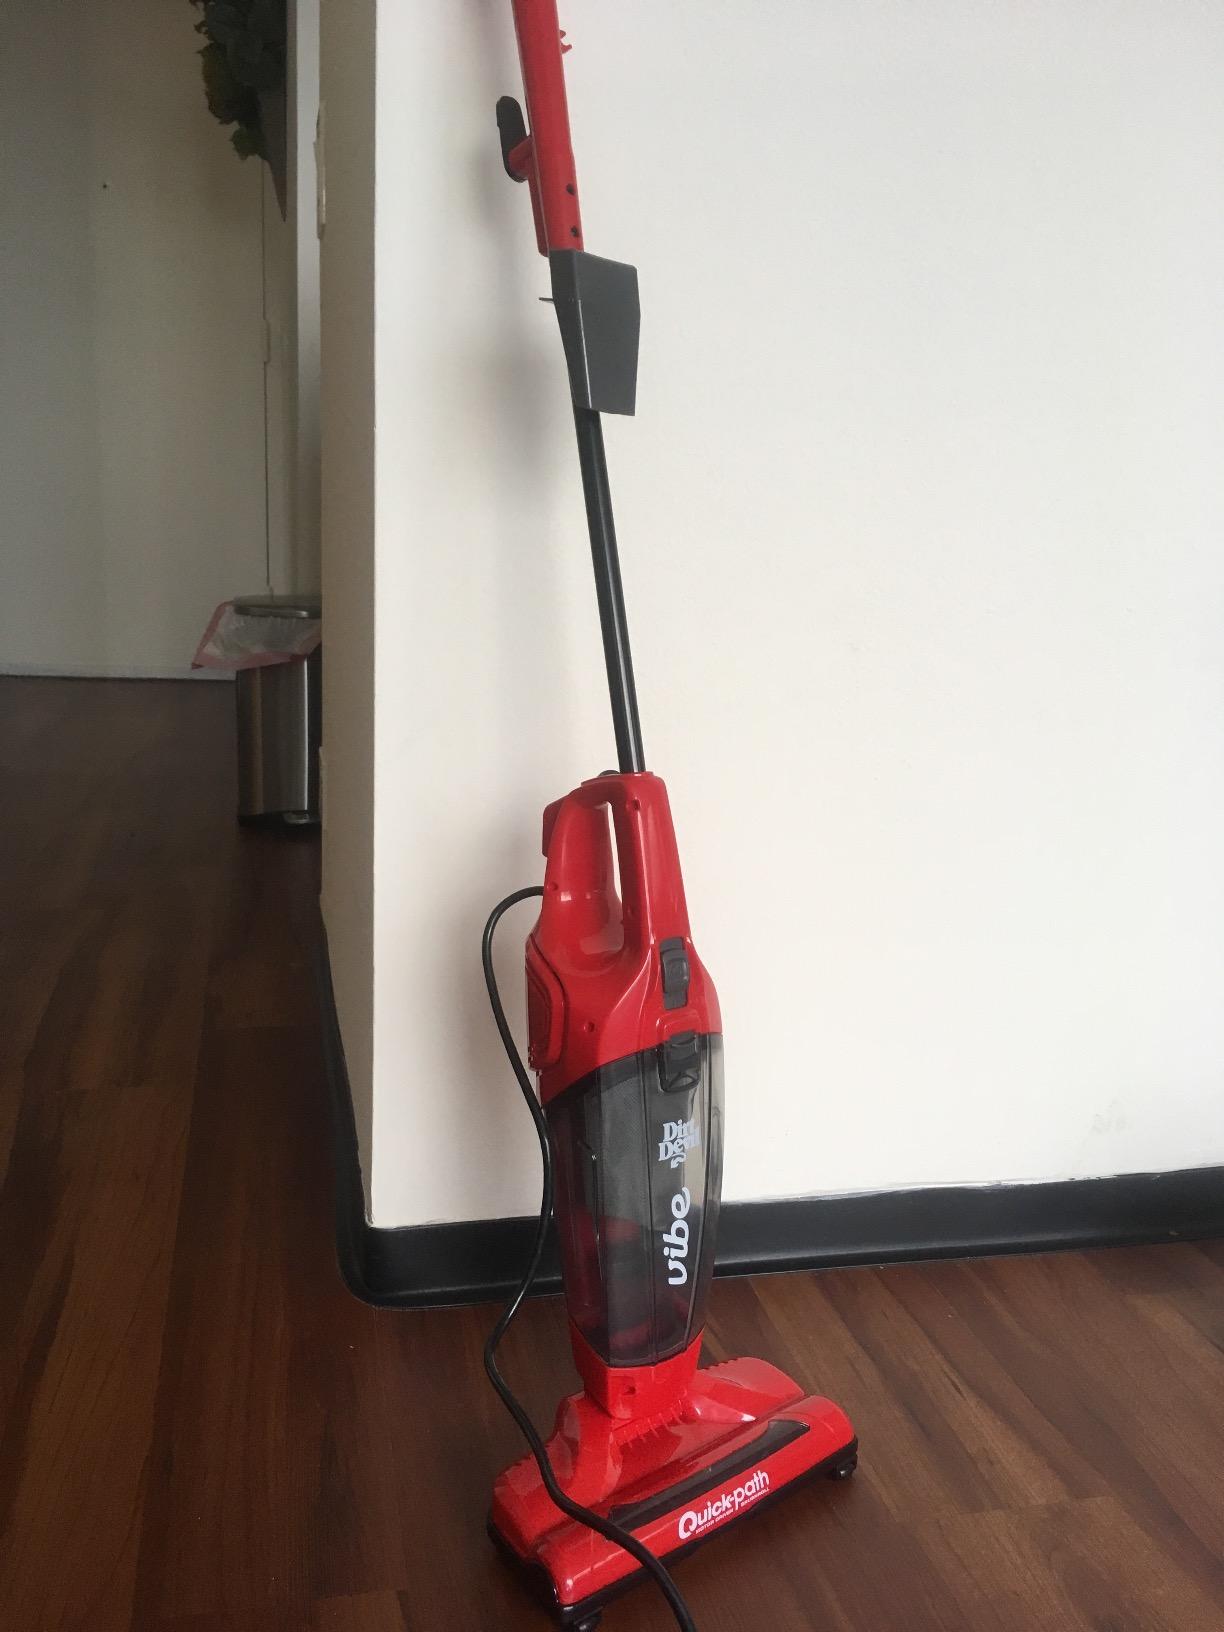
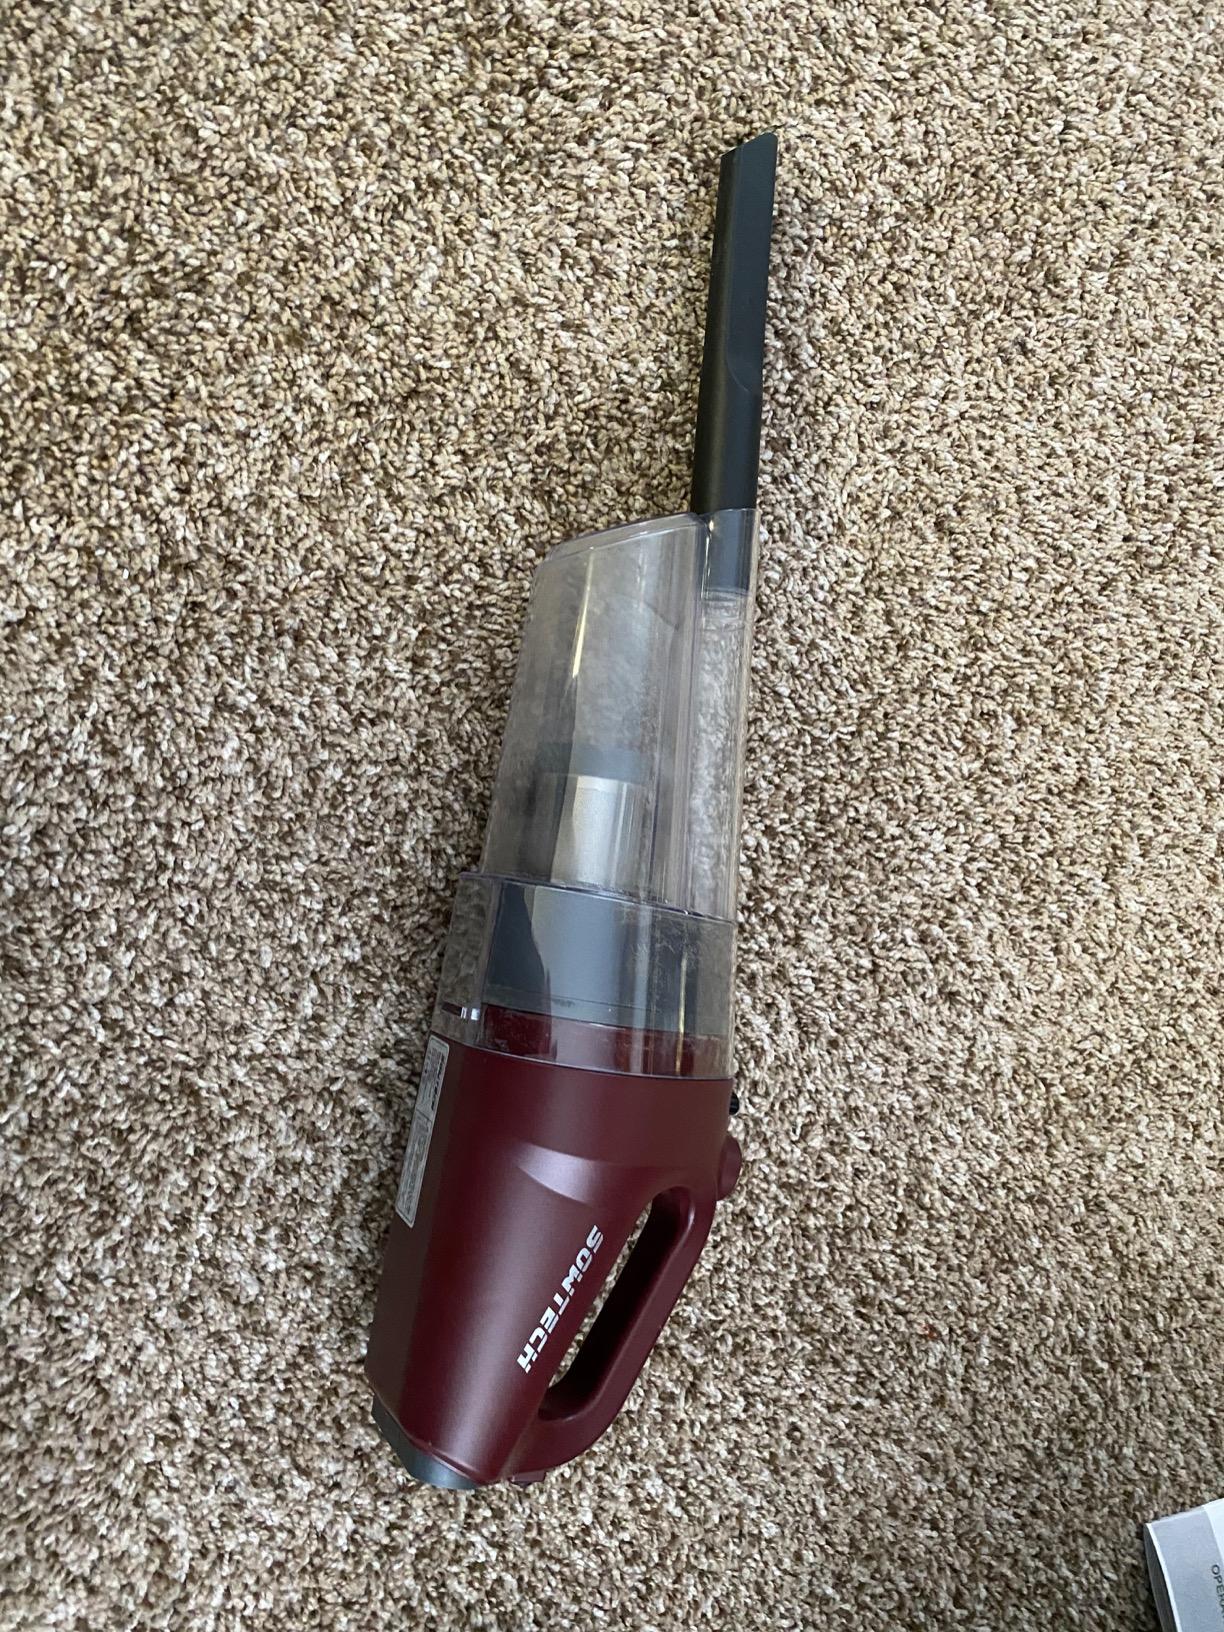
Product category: items_vacuum
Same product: no